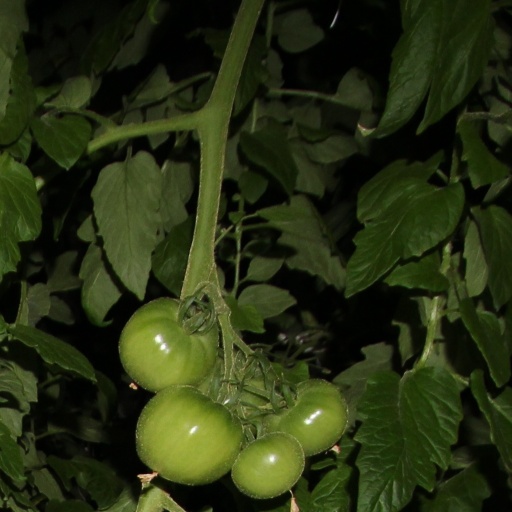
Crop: tomato